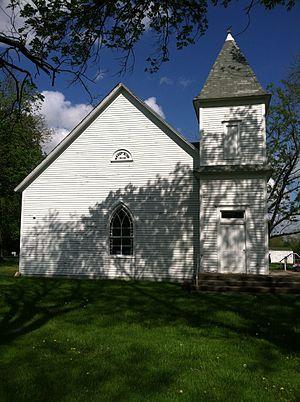
La bataille de Mount Zion Church s'est déroulée le 28 décembre 1861, dans le comté de Boone, près de Mount Zion Church, pendant la guerre de Sécession. La victoire de L'Union qui en résulte ici et ailleurs dans de centre du Missouri clôt les activités de recrutement confédéré dans la région et repoussent les forces confédérées conventionnelles hors de la région jusqu'à l'invasion de l'automne 1864 du général Sterling Price et de sa garde de l'État du Missouri.